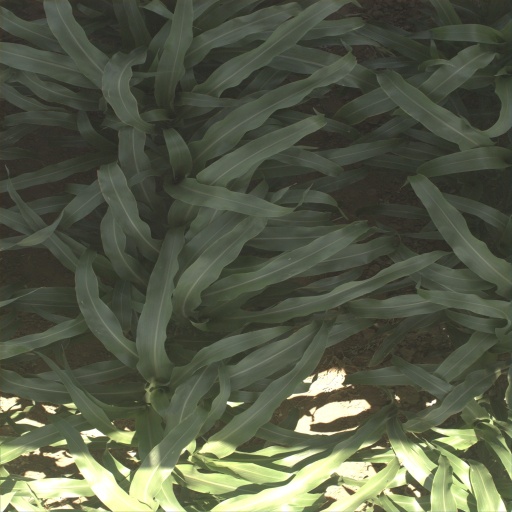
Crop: sorghum